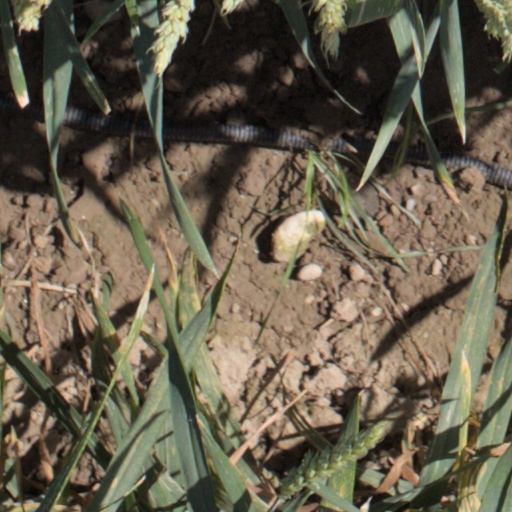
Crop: wheat